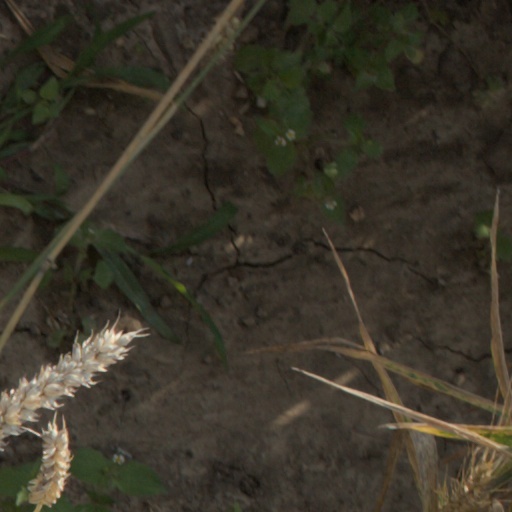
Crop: wheat